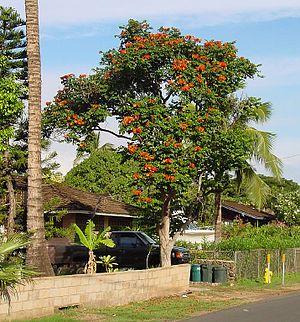
Tulipier du Gabon
Bien qu'il existe plusieurs définitions des espèces envahissantes, elles sont toujours basées sur quatre critères principaux :